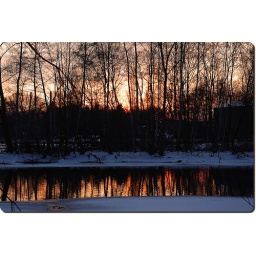
Today was the first sunny day of 2011... the solar eclipse in the morning and now: sundown with red and orange sky.